Mercure (ballet)

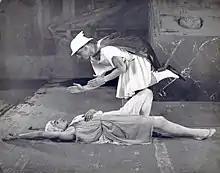
Mercury (Léonide Massine) slays Apollo (Boris Lisanevich) in the 1927 London revival of "Mercure"

Mercure ("Mercury", or "The Adventures of Mercury") is a 1924 ballet with music by Erik Satie. The original décor and costumes were designed by Pablo Picasso and the choreography was by Léonide Massine, who also danced the title role. Subtitled "Plastic Poses in Three Tableaux", it was an important link between Picasso's Neoclassical and Surrealist phases and has been described as a "painter's ballet".